Michał Kazimierz Radziwiłł

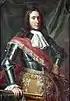

Prince Michał Kazimierz Radziwiłł (26 October 1625 or 26 October 1635 – 14 November 1680) was a Polish–Lithuanian noble and magnate. He is sometimes referred to as "the first" Michał Kazimierz Radziwiłł, to distinguish him from the other member of his family to use the name.